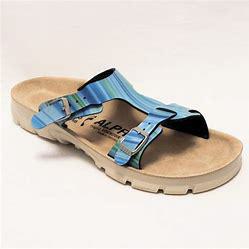
Brand: Birkenstock
Model: 100